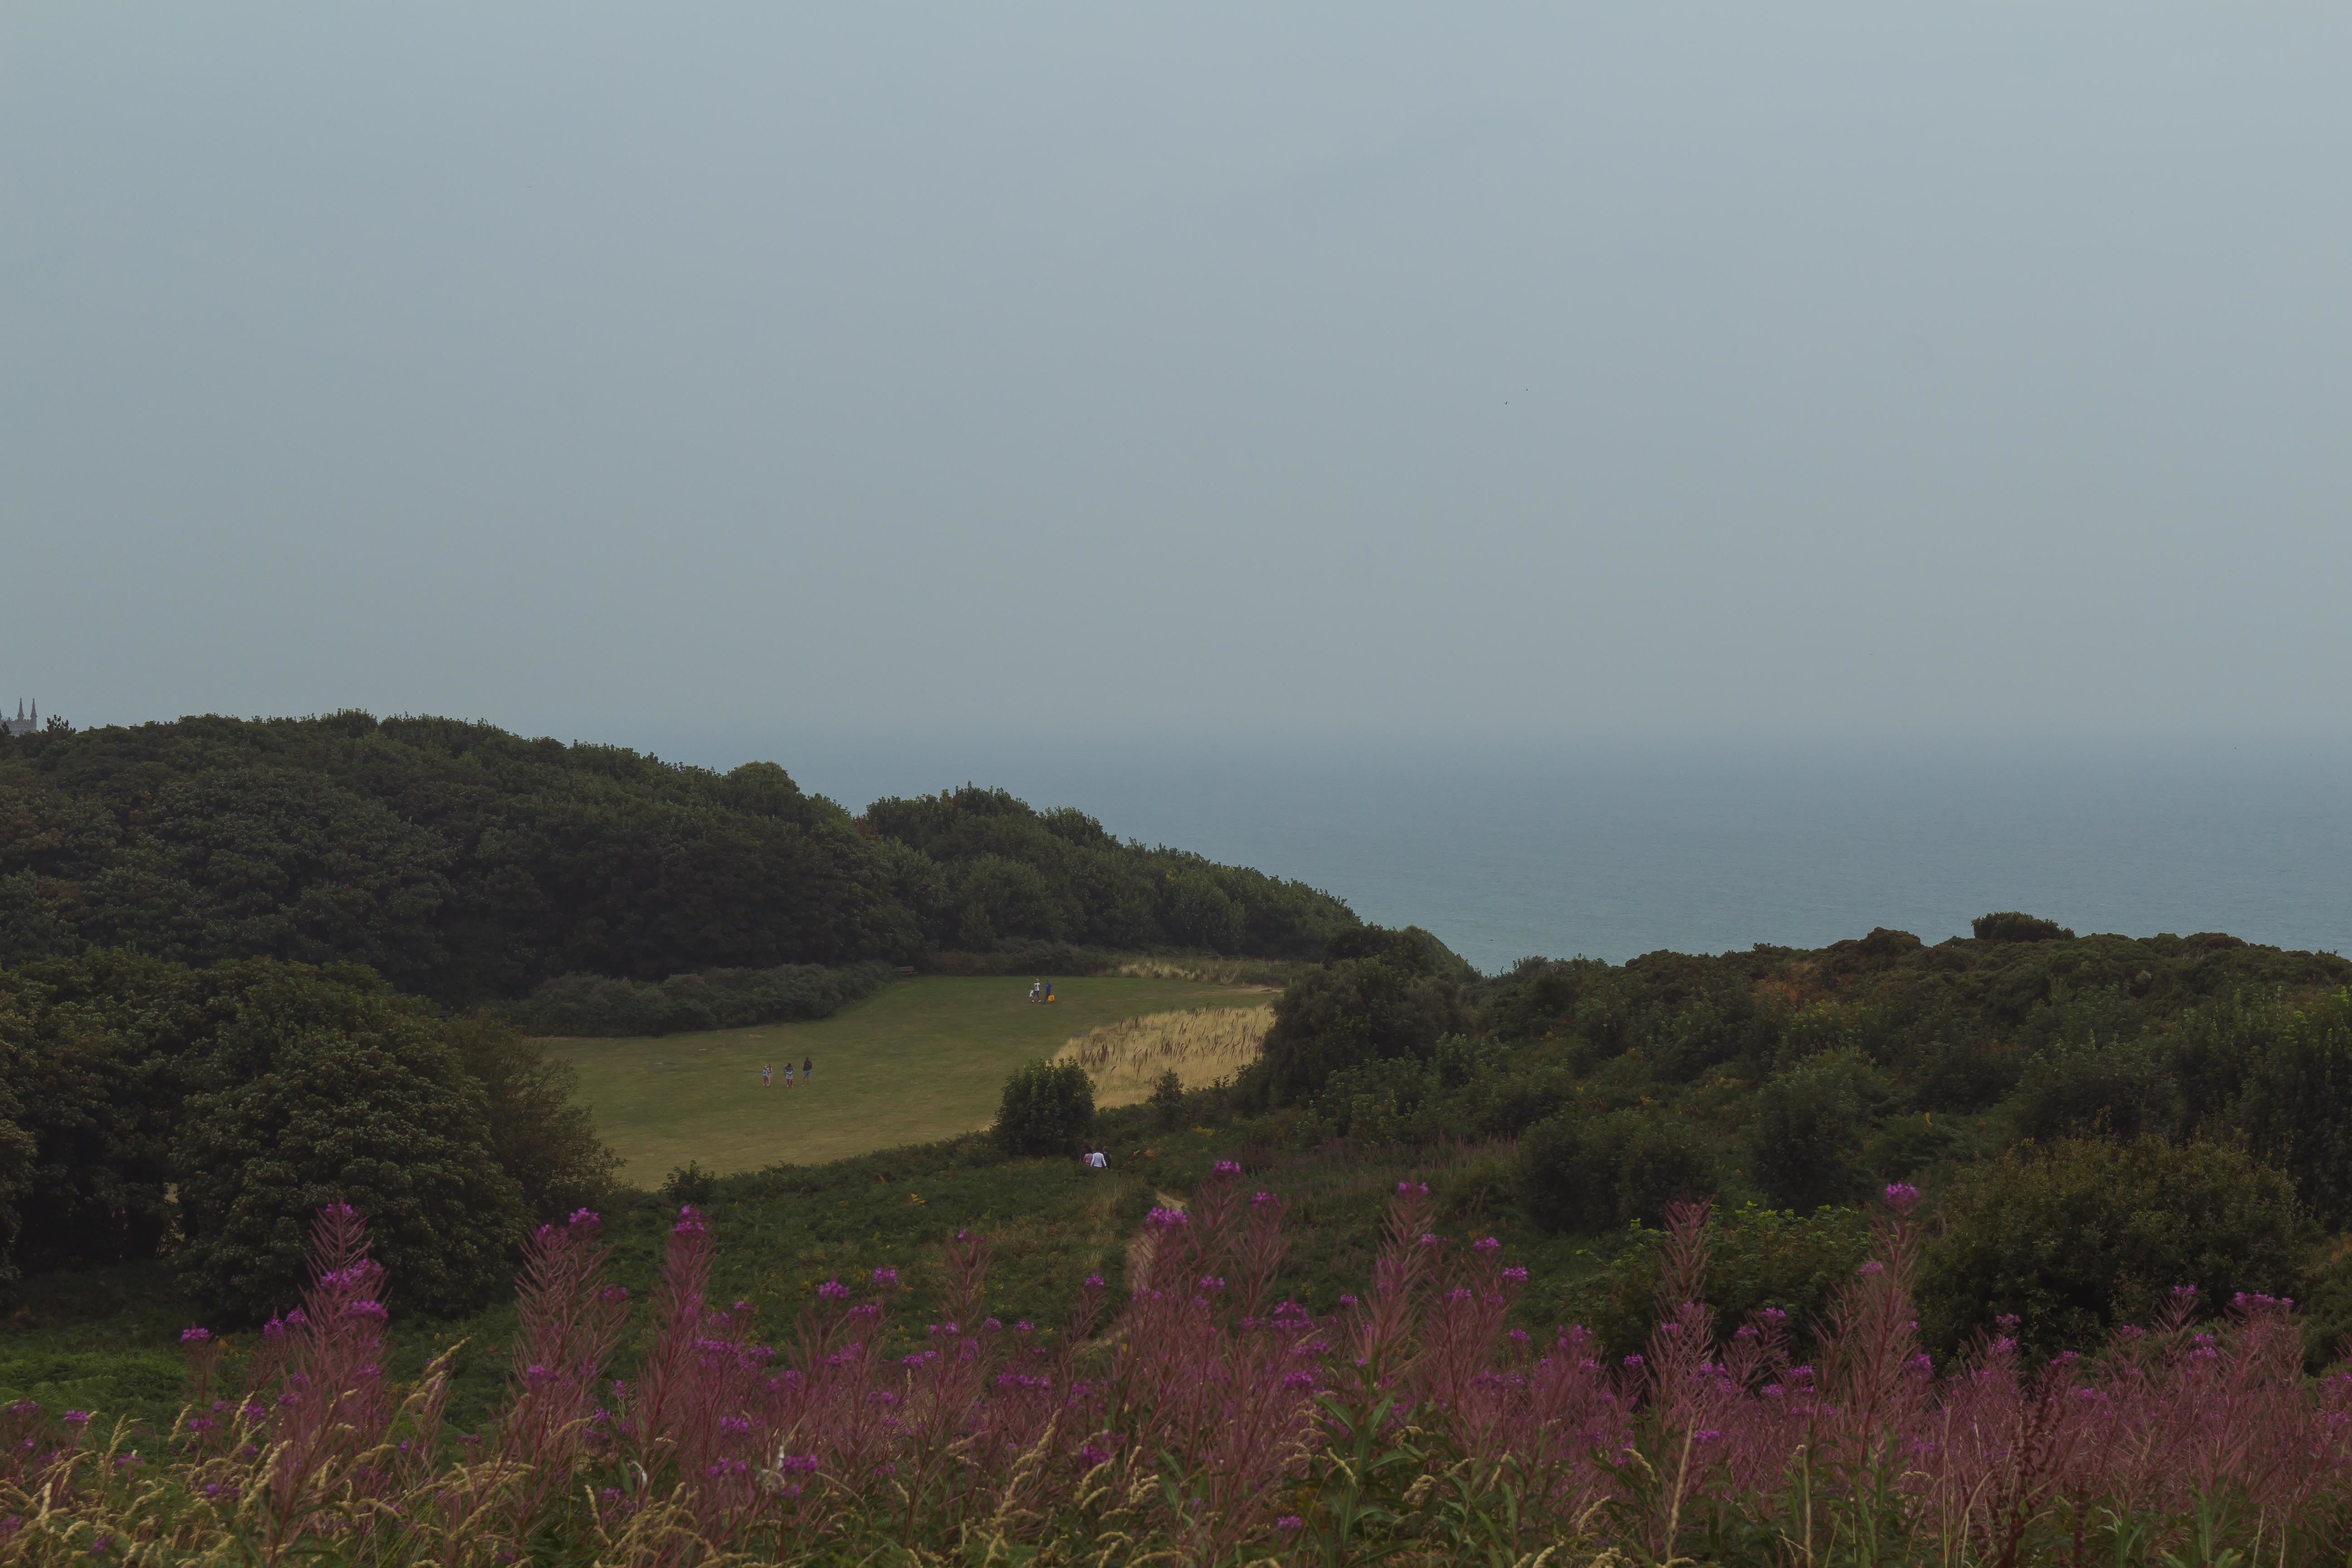
landscape, tree, nature, grass, mountain, field, meadow, prairie, morning, hill, flower, ridge, plain, grassland, plateau, habitat, ecosystem, rural area, natural environment, geographical feature, atmospheric phenomenon, mountainous landforms